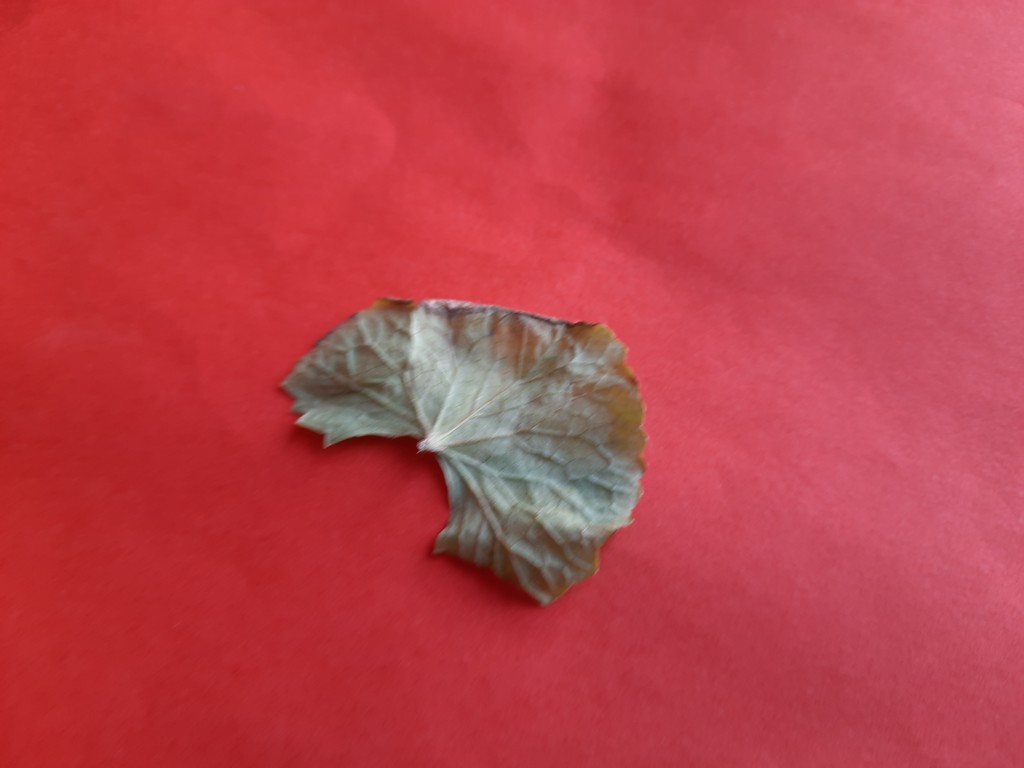
Label: Dried